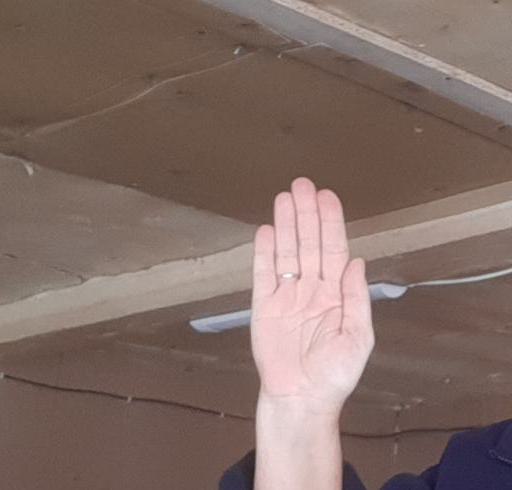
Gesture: stop